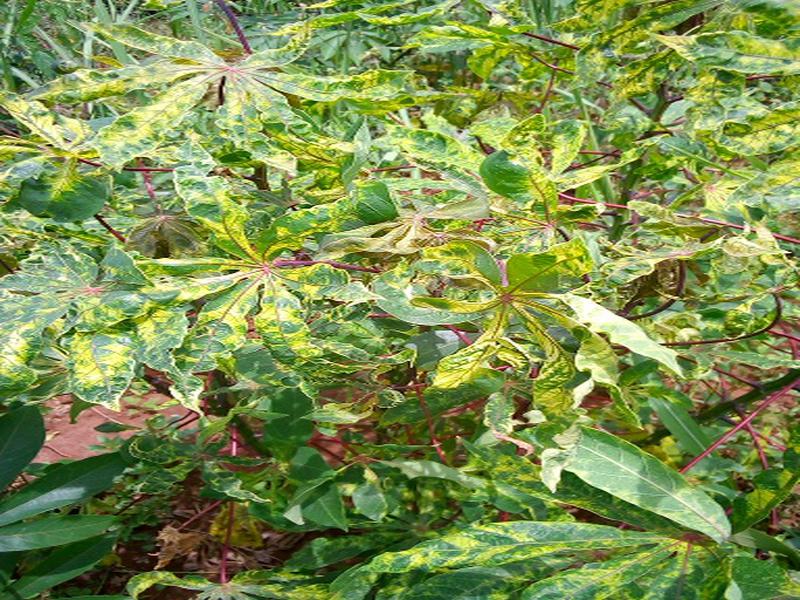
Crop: cassava
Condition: mosaic_disease